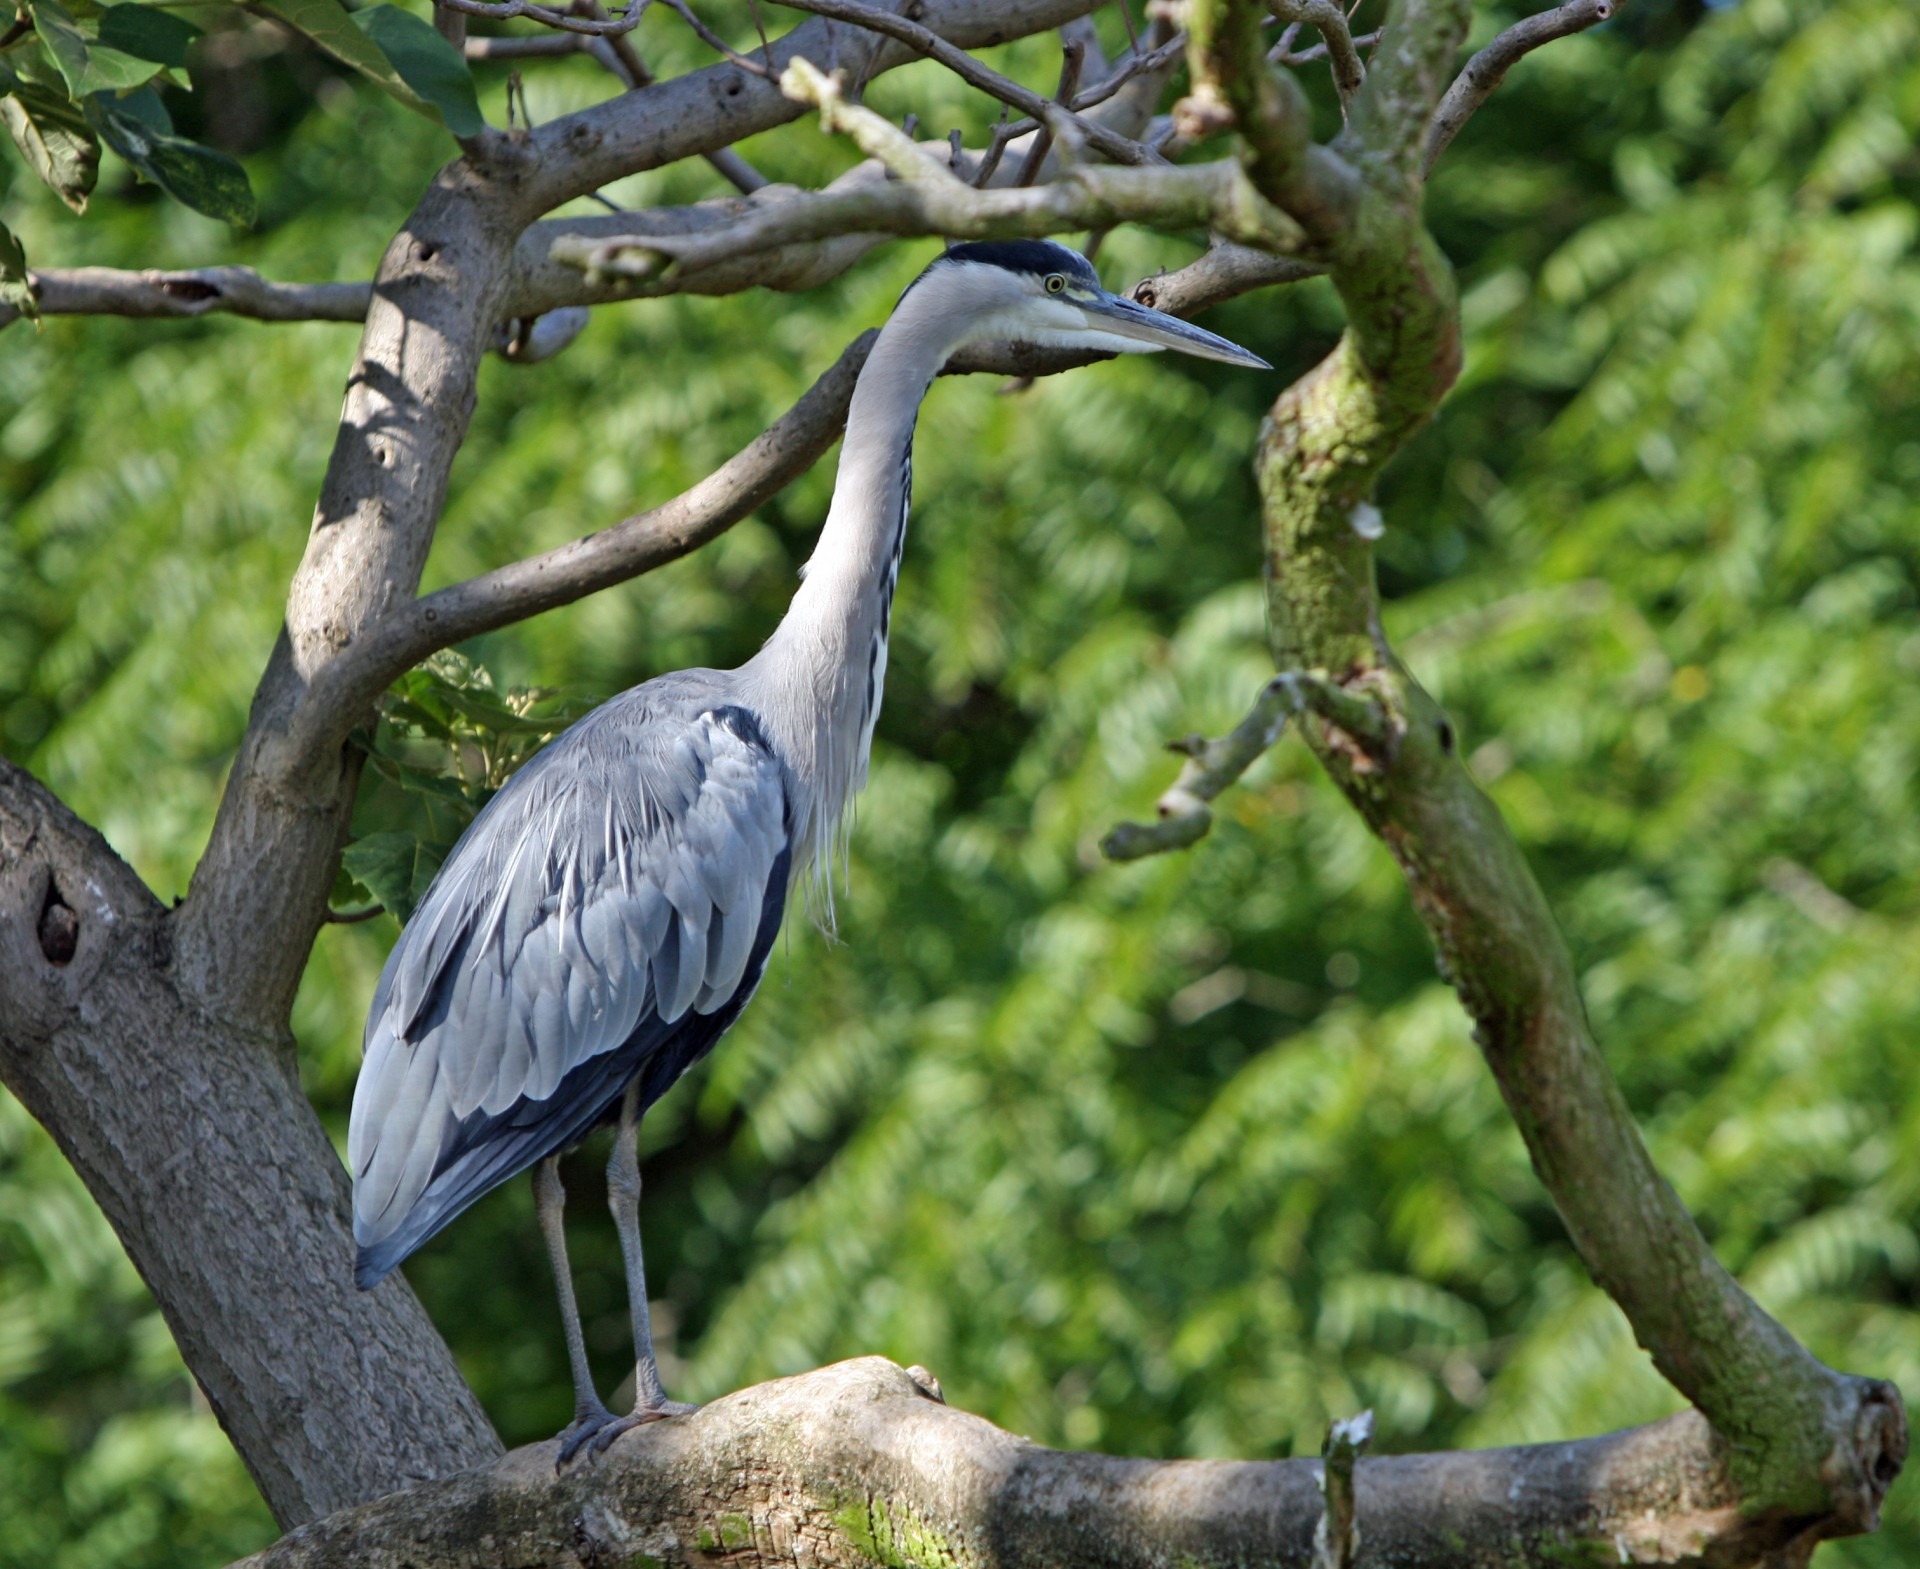
tree, nature, branch, bird, animal, photo, wildlife, zoo, jungle, beak, botany, fauna, rainforest, vertebrate, image, resting, heron, perched